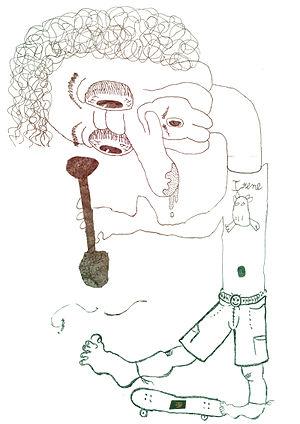
Le cadavre exquis est un jeu graphique ou d'écriture collectif inventé par les surréalistes, en particulier Jacques Prévert et Yves Tanguy, vers 1925.